Mausoleum in the Gadow Castle Park

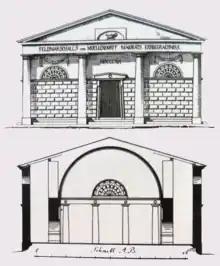
Architectural drawing of the mausoleum in Gadow Palace Park by architect Salomo Sachs (1816)

The building is built on an approximately square floor plan of 12 by 12 meters and shows a tomb structure based on Greek temple architecture with a columned entrance (portico) and a three-step staircase. Four Doric sandstone columns support a triangular gable, and the inscription can be read on the architrave above the columns: